Banham Conversions

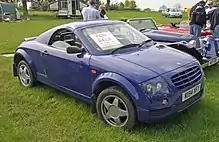
Banham X99

Banham Conversions was a coachbuilder and manufacturer of kit cars from the late 1970s until 2004. The company, based in Rochester, Kent, was founded by Paul Banham and started off as a coachbuilder, converting vehicles into convertibles. The company built convertible versions of high-end vehicles such as the Ferrari 400, Aston Martin DBS and V8, and the Rolls-Royce Corniche during this time.